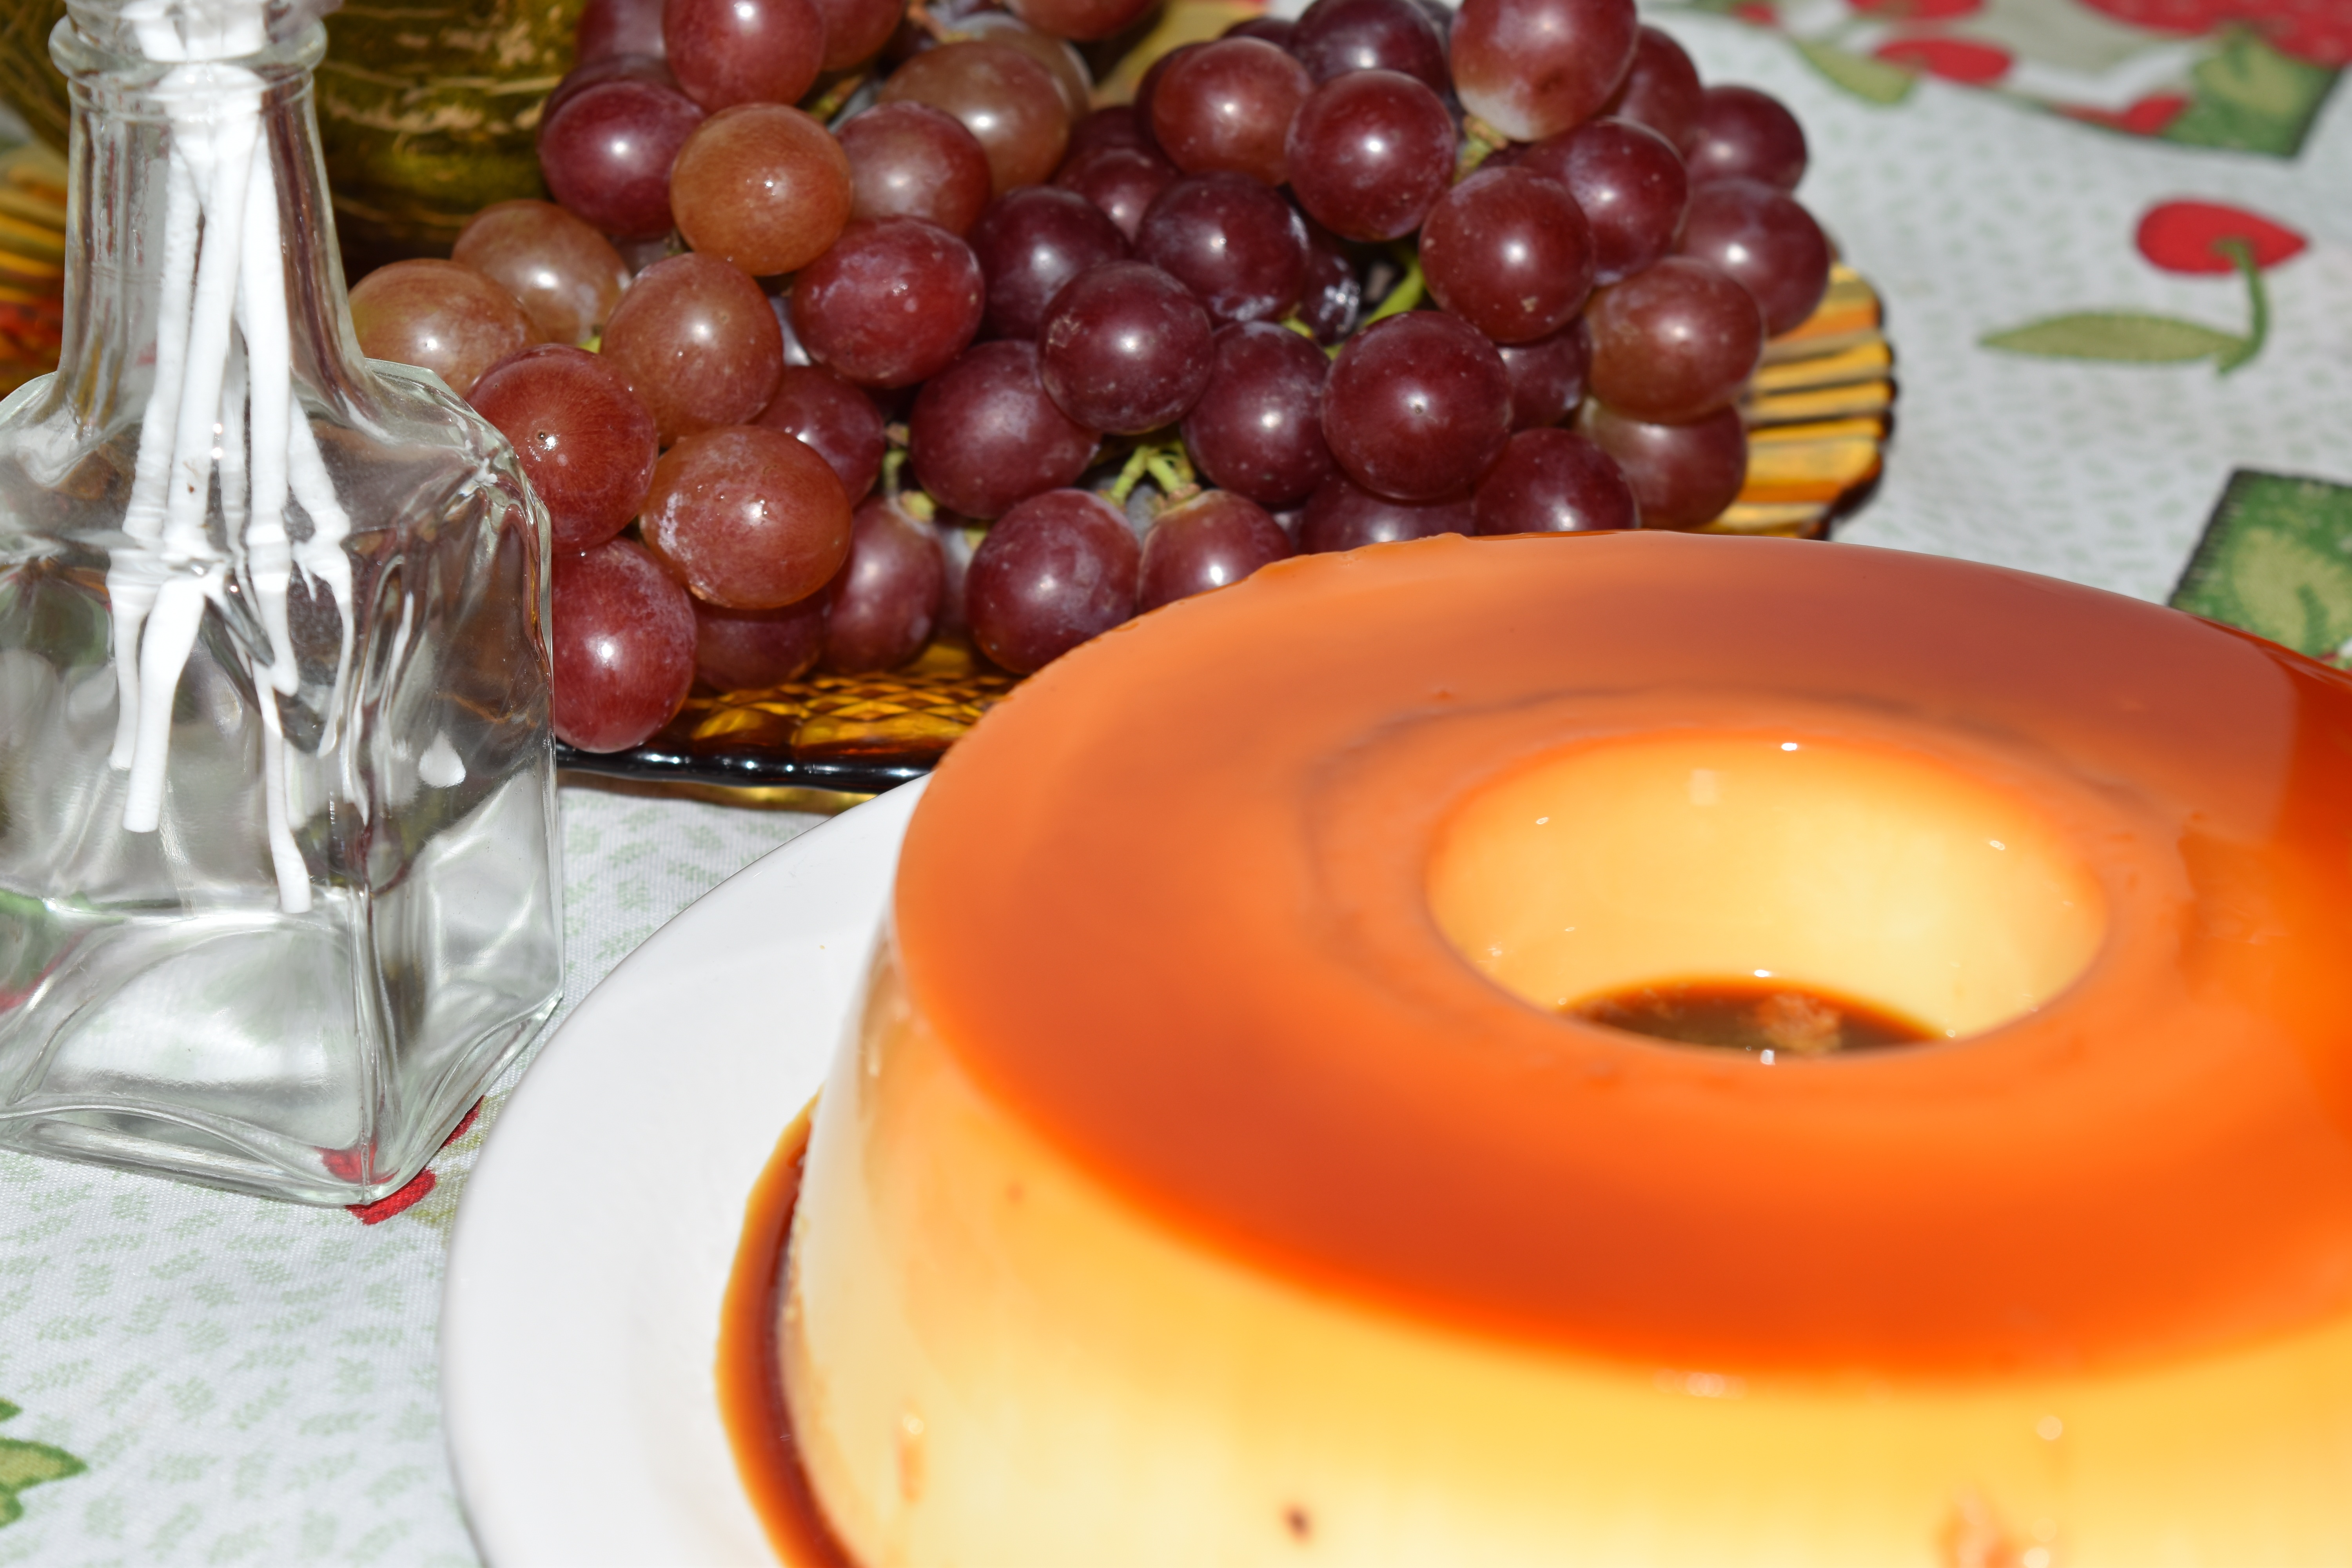
plant, fruit, dish, meal, food, produce, yellow, breakfast, dessert, tasty, pudding, flowering plant, uva, land plant